Futog

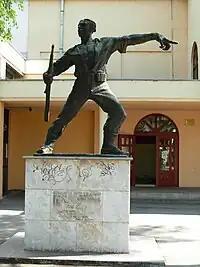
WWII memorial monument dedicated to the fallen partisan fighters and to the victims of fascist terror

In 1918, Futog, as part of the Banat, Bačka and Baranja region, became part of the Kingdom of Serbia, as was decided by the decree of the Great people's assembly in Novi Sad in 1918, November 2). Since December 1, 1918, it was part of the Kingdom of Serbs, Croats and Slovenes (later known as Yugoslavia). From 1918 to 1922, Futog was part of the Novi Sad County, from 1922 to 1929 a part of the Bačka Oblast, and from 1929 to 1941 a part of the Danube Banovina.